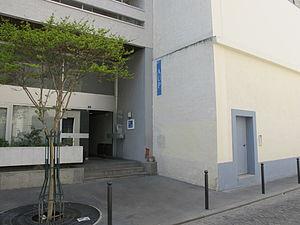
L'American University of Paris est une université privée fondée en 1962, située au 5 boulevard de La Tour-Maubourg dans le 7ᵉ arrondissement de Paris qui offre un enseignement en arts libéraux. Les cours y sont dispensés en anglais.